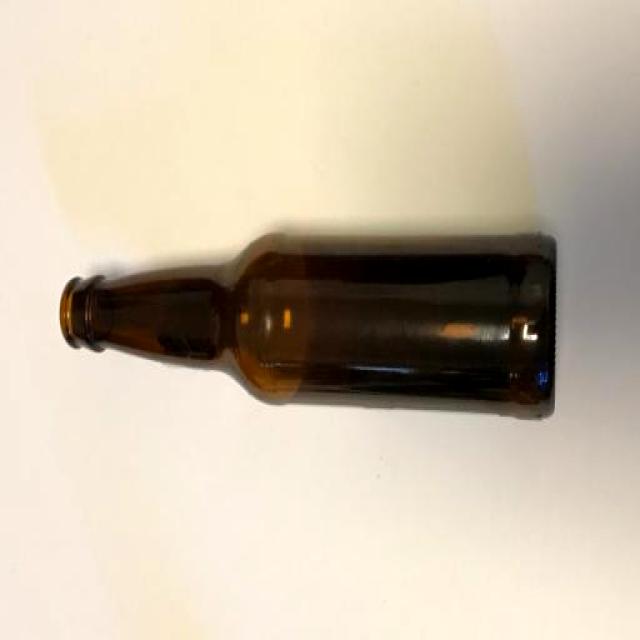
Label: Glass